Roman Abramovich

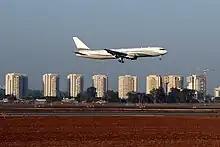
Abramovich's Boeing 767, "The Bandit", landing at Ben Gurion Airport, Israel

Abramovich also played a large role in bringing Guus Hiddink to Russia to coach the Russia national football team. Piet de Visser, a former head scout of Hiddink's club PSV Eindhoven and later a personal assistant to Abramovich at Chelsea, recommended Hiddink to the Chelsea owner.